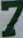
Number: 7